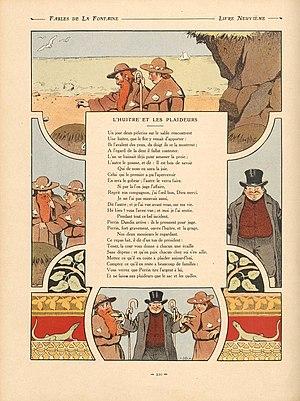
Fables de La Fontaine illustrées par Benjamin Rabier
L'Huître et les Plaideurs est la neuvième fable du livre IX de Jean de La Fontaine situé dans le second recueil des Fables de La Fontaine, édité pour la première fois en 1678.